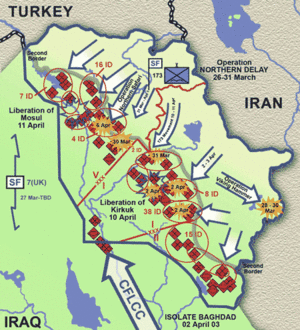
Mouvements des unités sur le front nord lors de l'invasion de l'Irak en 2003.
L’opération Liberté irakienne est le nom donné au début de la guerre d'Irak par le département de la Défense des États-Unis dont l'objectif officiel principal est d'évincer Saddam Hussein et le Parti Baas du pouvoir, ainsi que d'« instaurer la démocratie en Irak ».